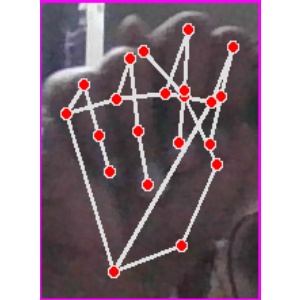
अक्षर: न